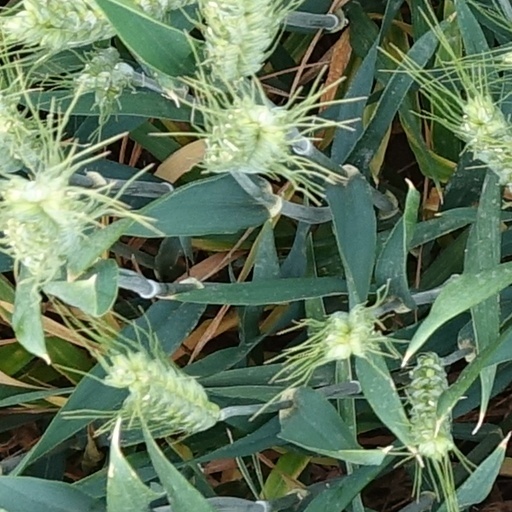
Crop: wheat